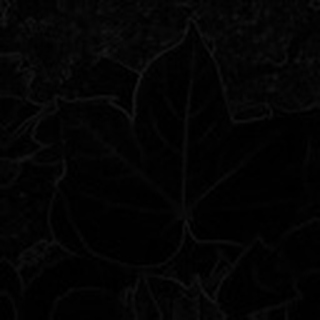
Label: healthy_cotton